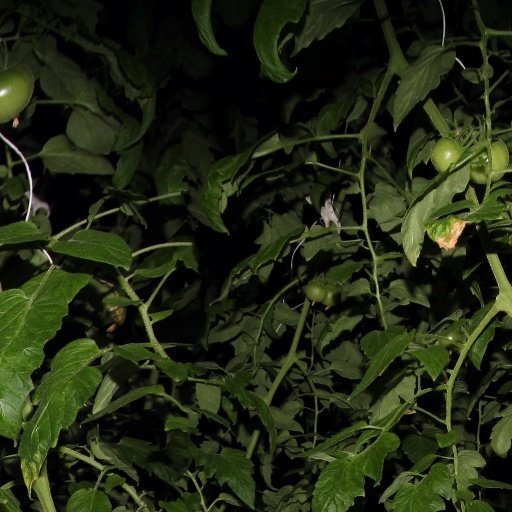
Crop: tomato